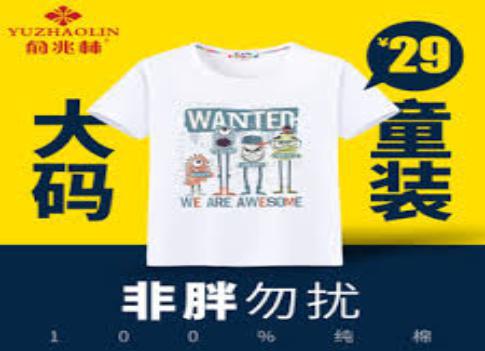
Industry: Clothes